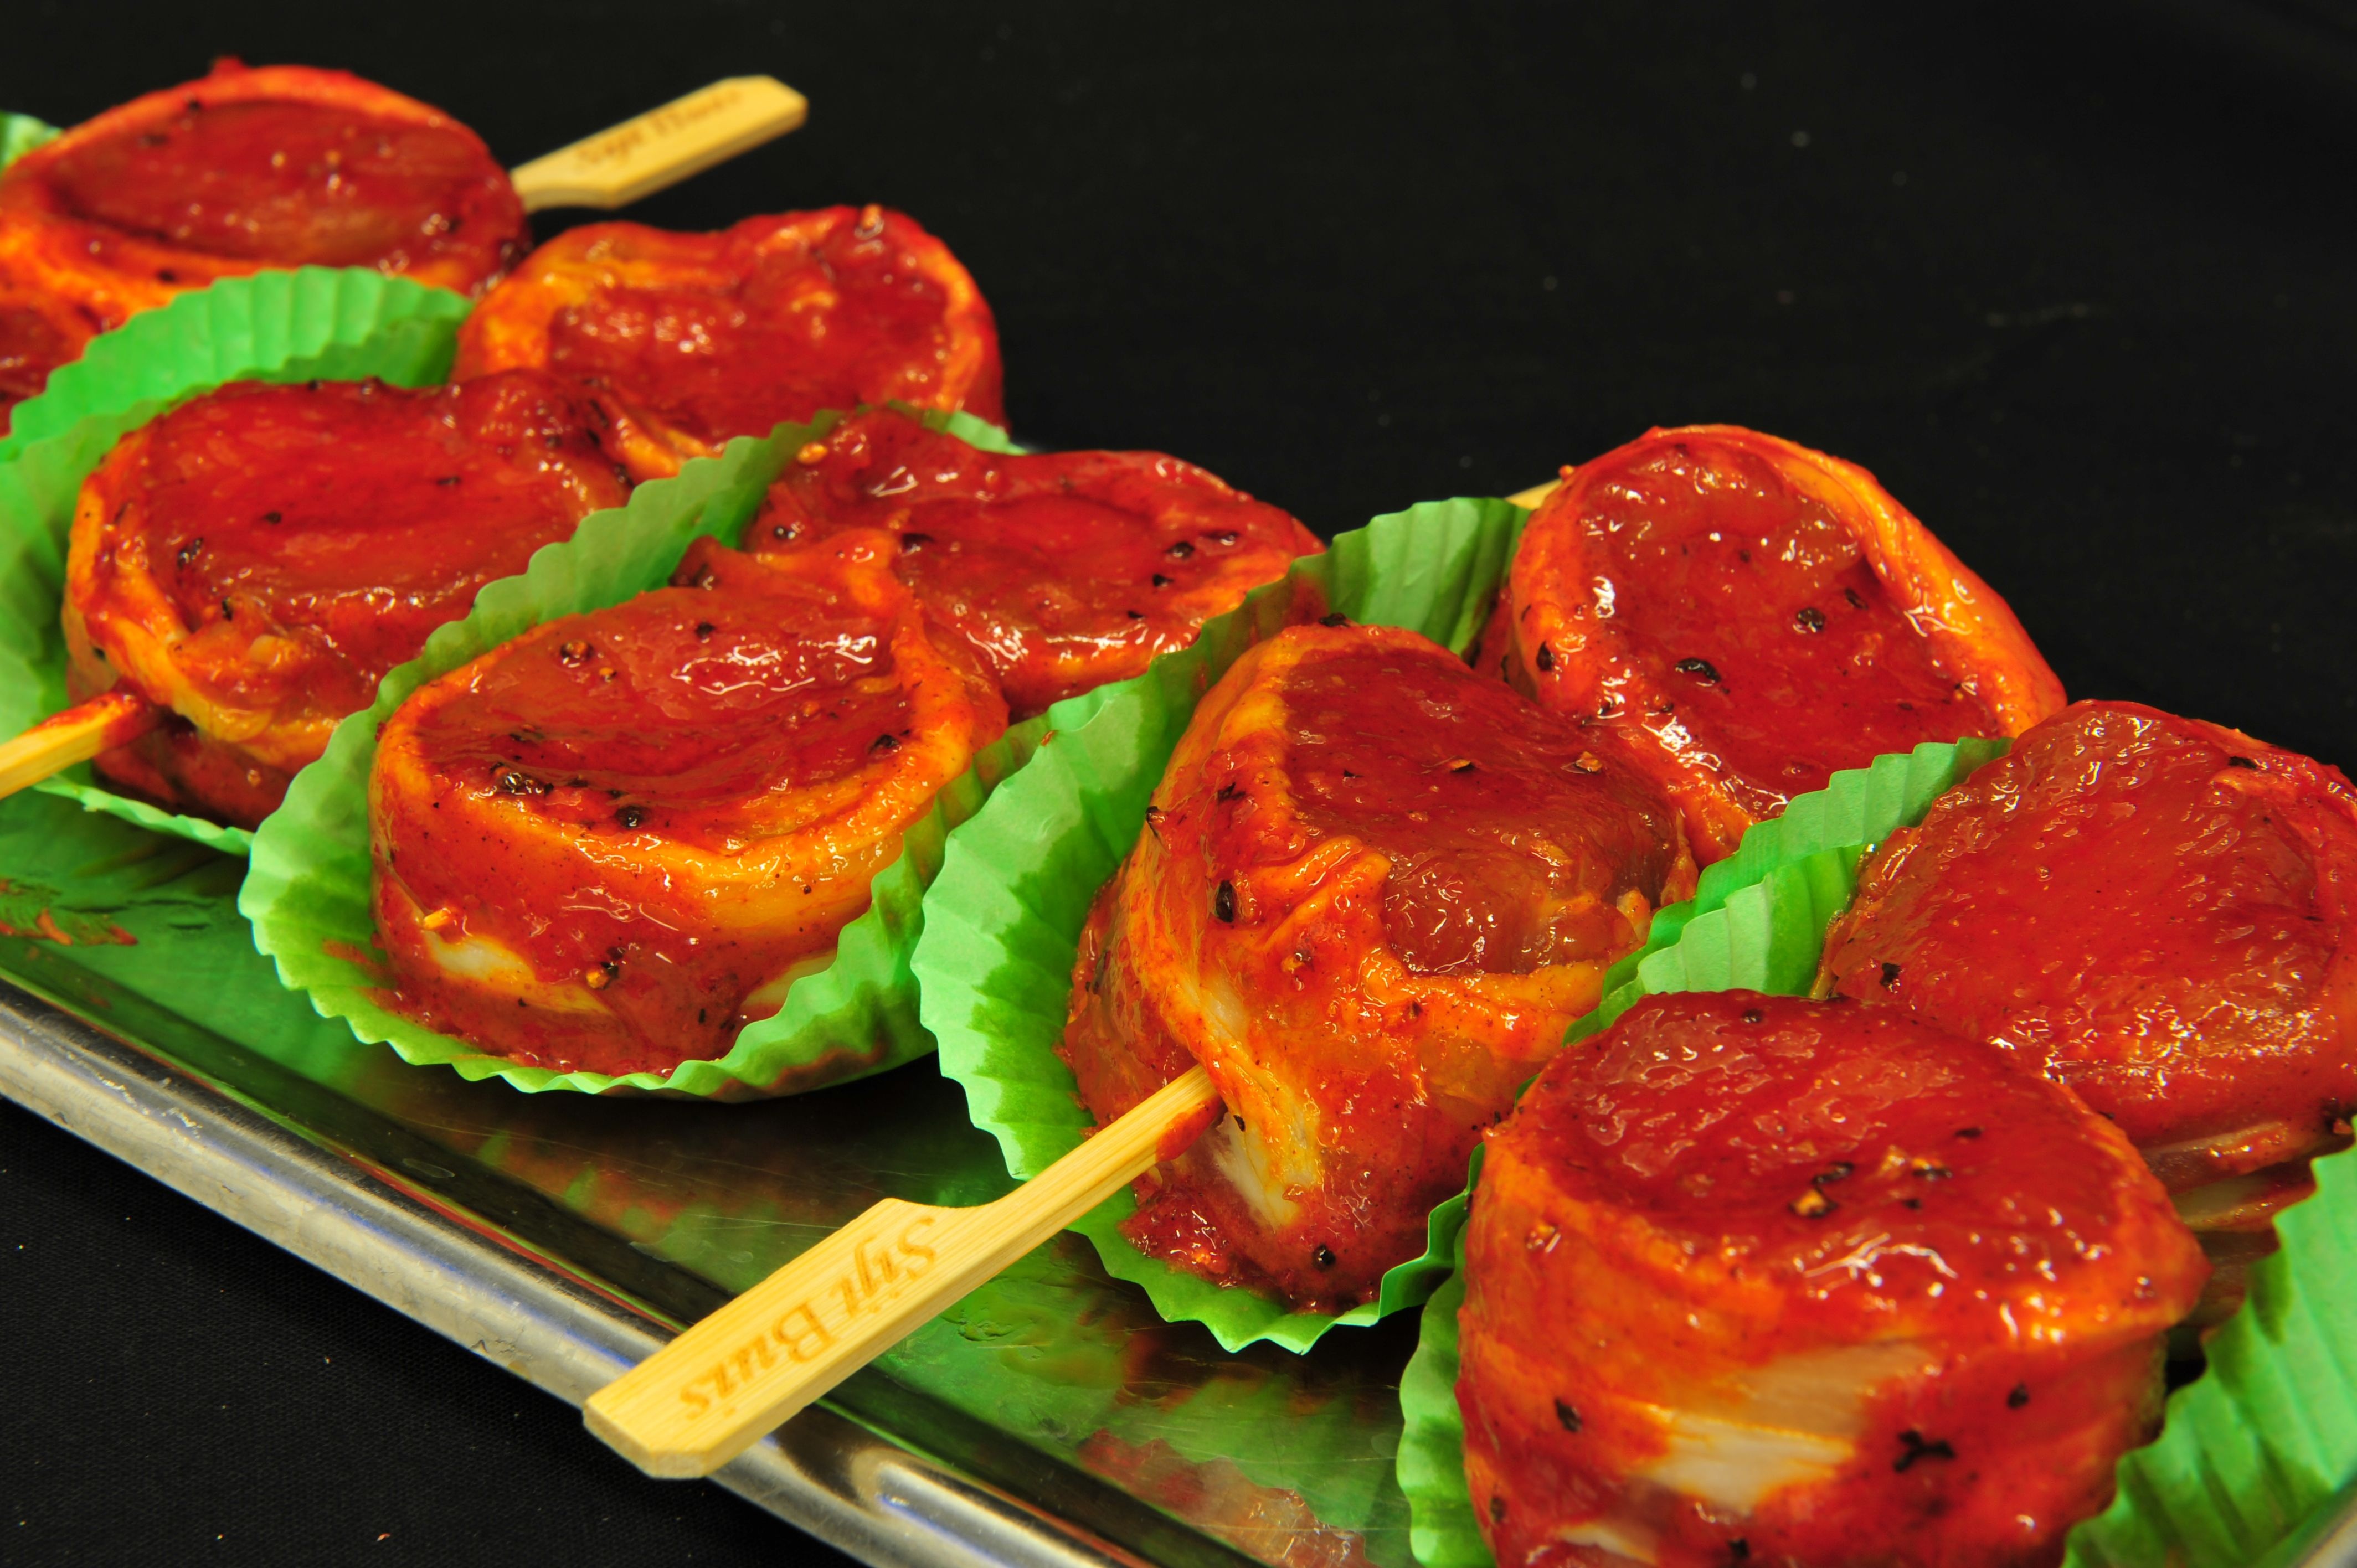
plant, summer, dish, food, produce, vegetable, bbq, barbeque, meat, cuisine, grill, asian food, garnish, party, flowering plant, hors d oeuvre, land plant, promo hare